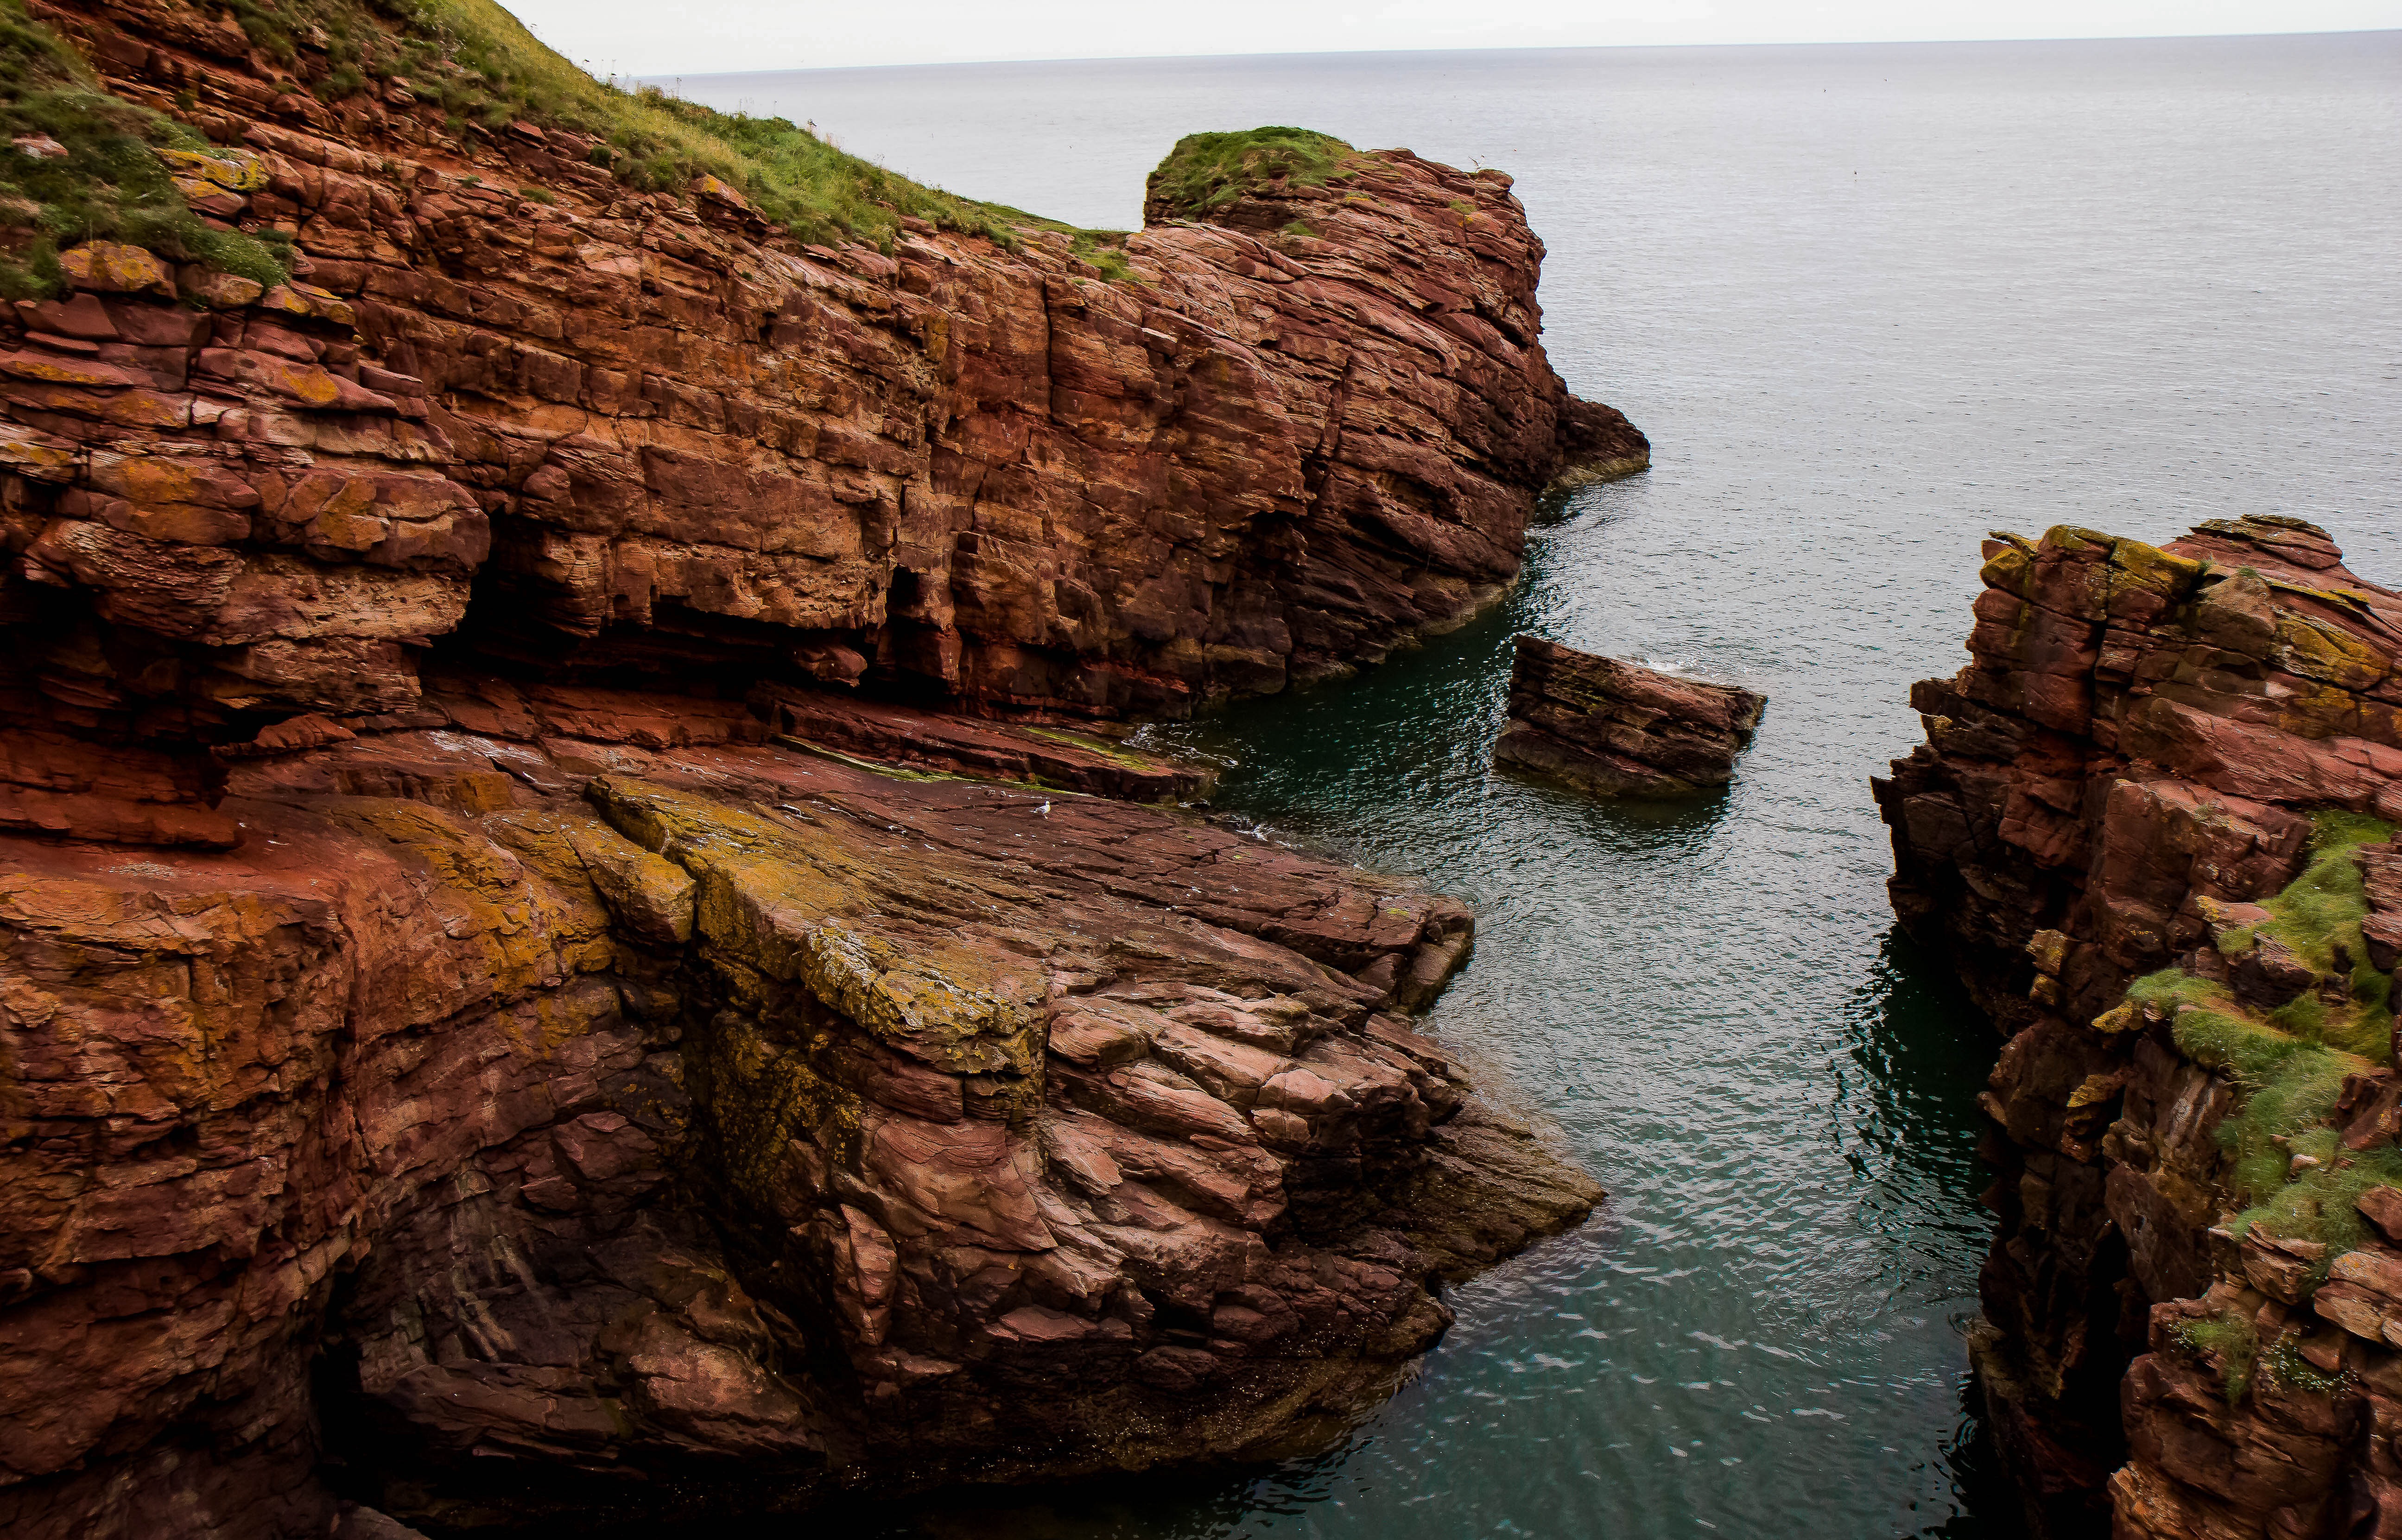
landscape, sea, coast, water, nature, rock, ocean, mountain, shore, coastal, formation, cliff, seaside, bay, stack, terrain, material, body of water, geology, danger, risk, cape, dangerous, landform, natural arch, the edge, geographical feature